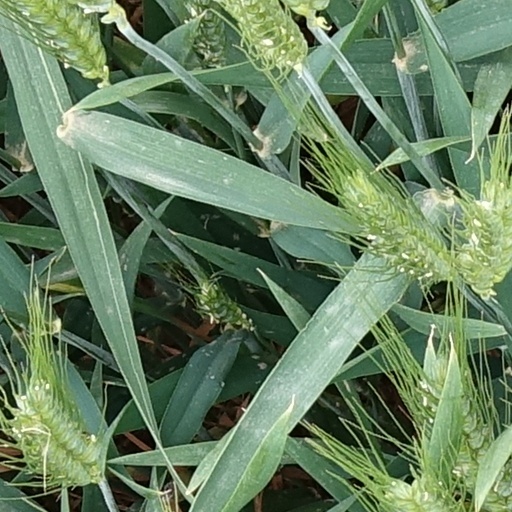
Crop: wheat